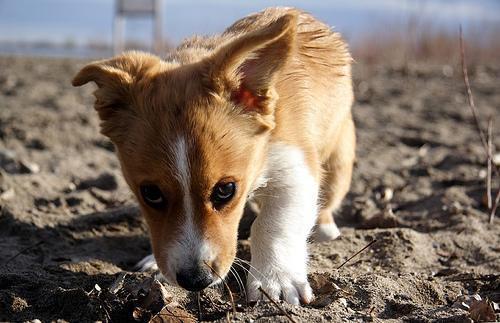
Cardigan